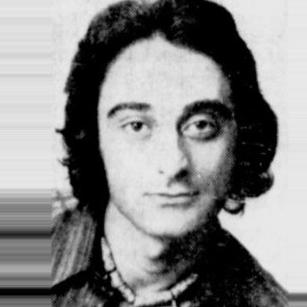
Age: 33